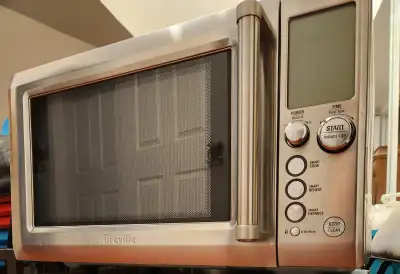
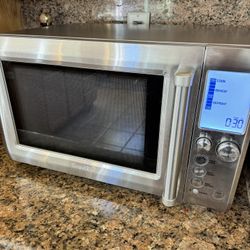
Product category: misc
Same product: yes